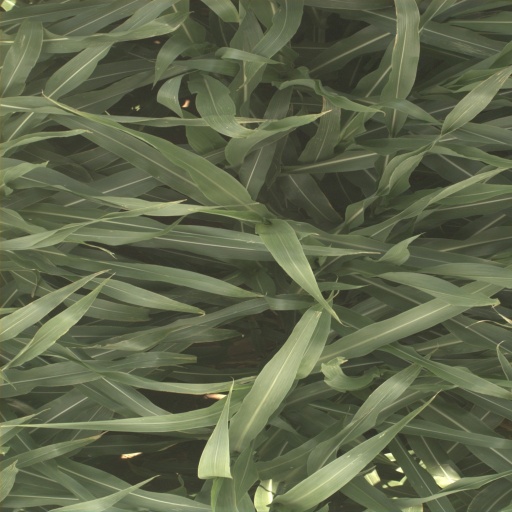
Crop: sorghum